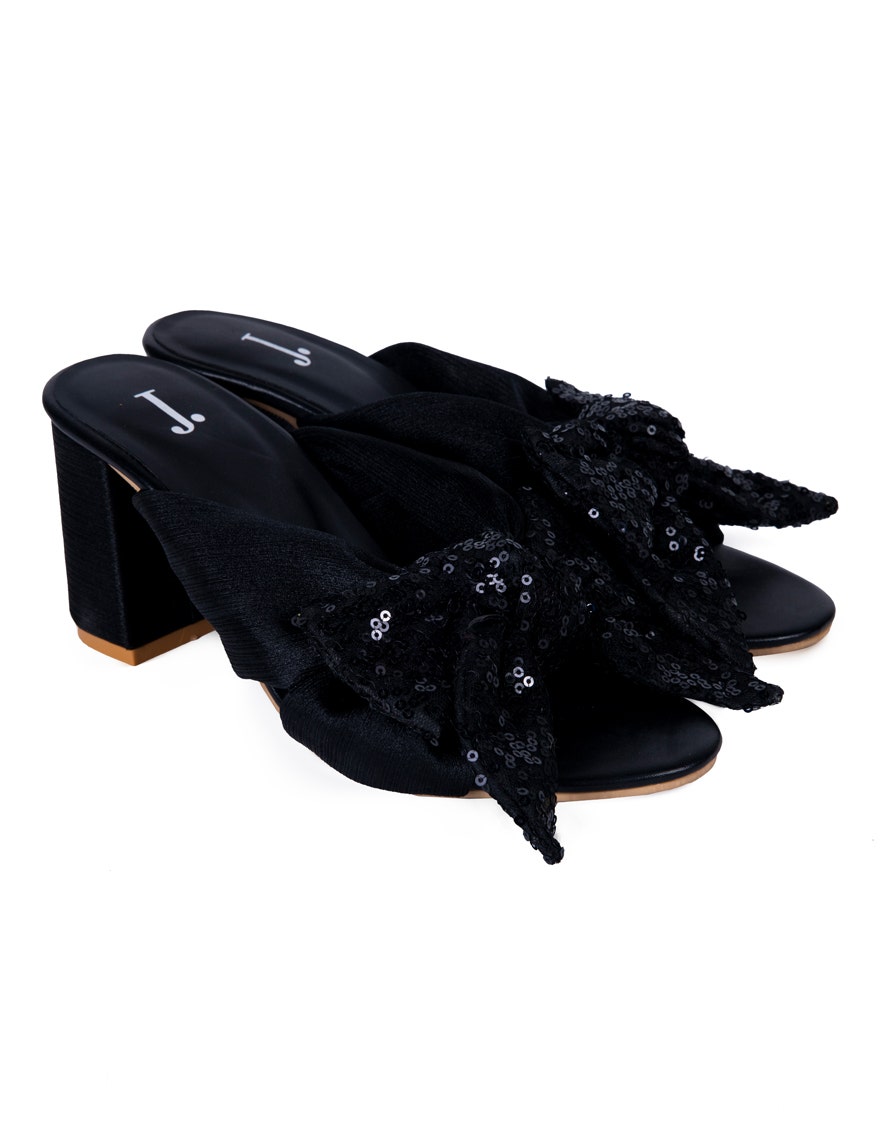
black sequin mule